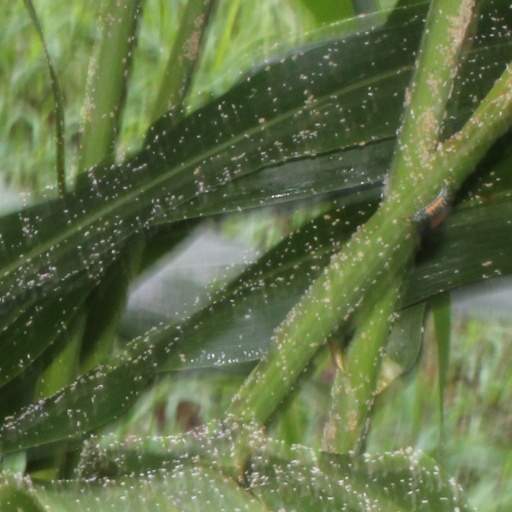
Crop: sorghum